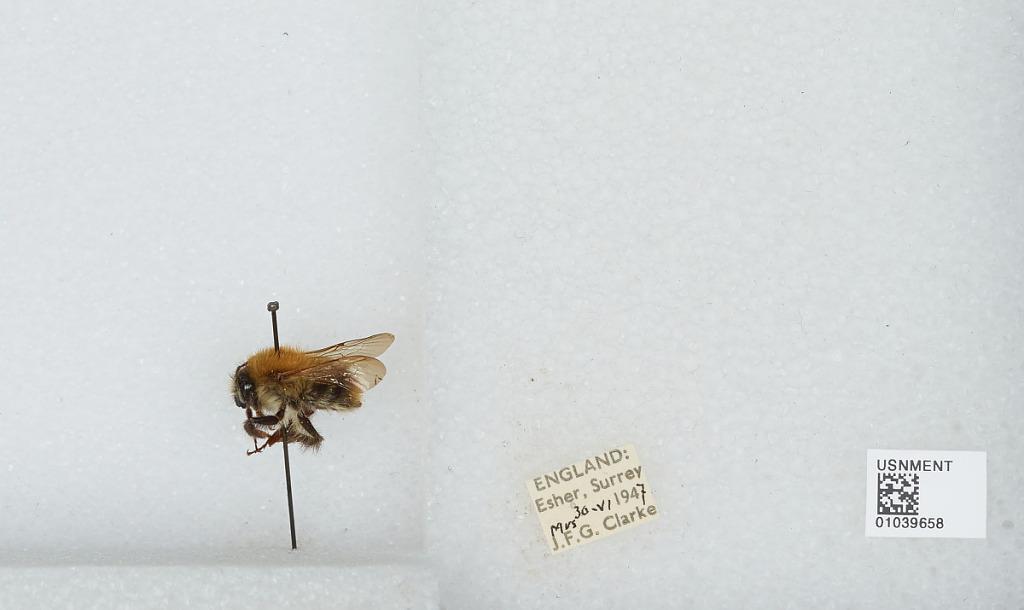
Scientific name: Bombus (Thoracobombus) pascuorum (Scopoli)
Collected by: J. Clarke
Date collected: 1947-6-30
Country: United Kingdom
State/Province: England
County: Surrey
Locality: Esher
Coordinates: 51.3691, -0.365